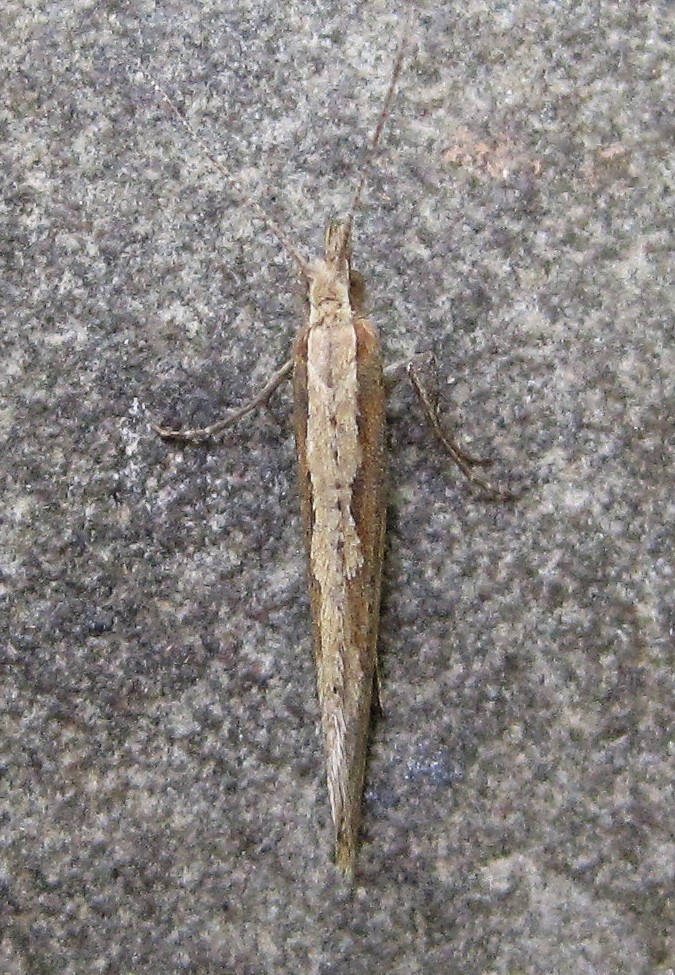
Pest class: diamondback_moth